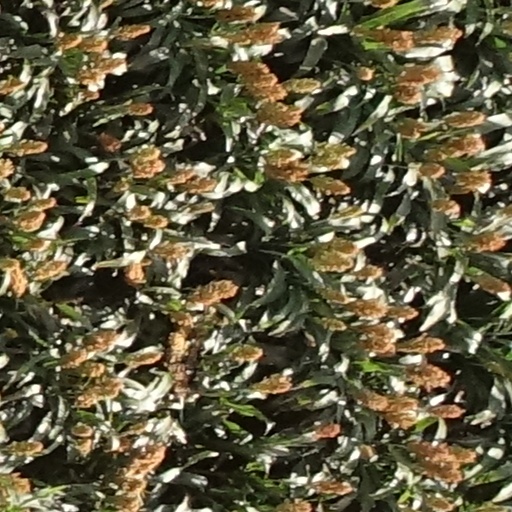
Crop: sorghum